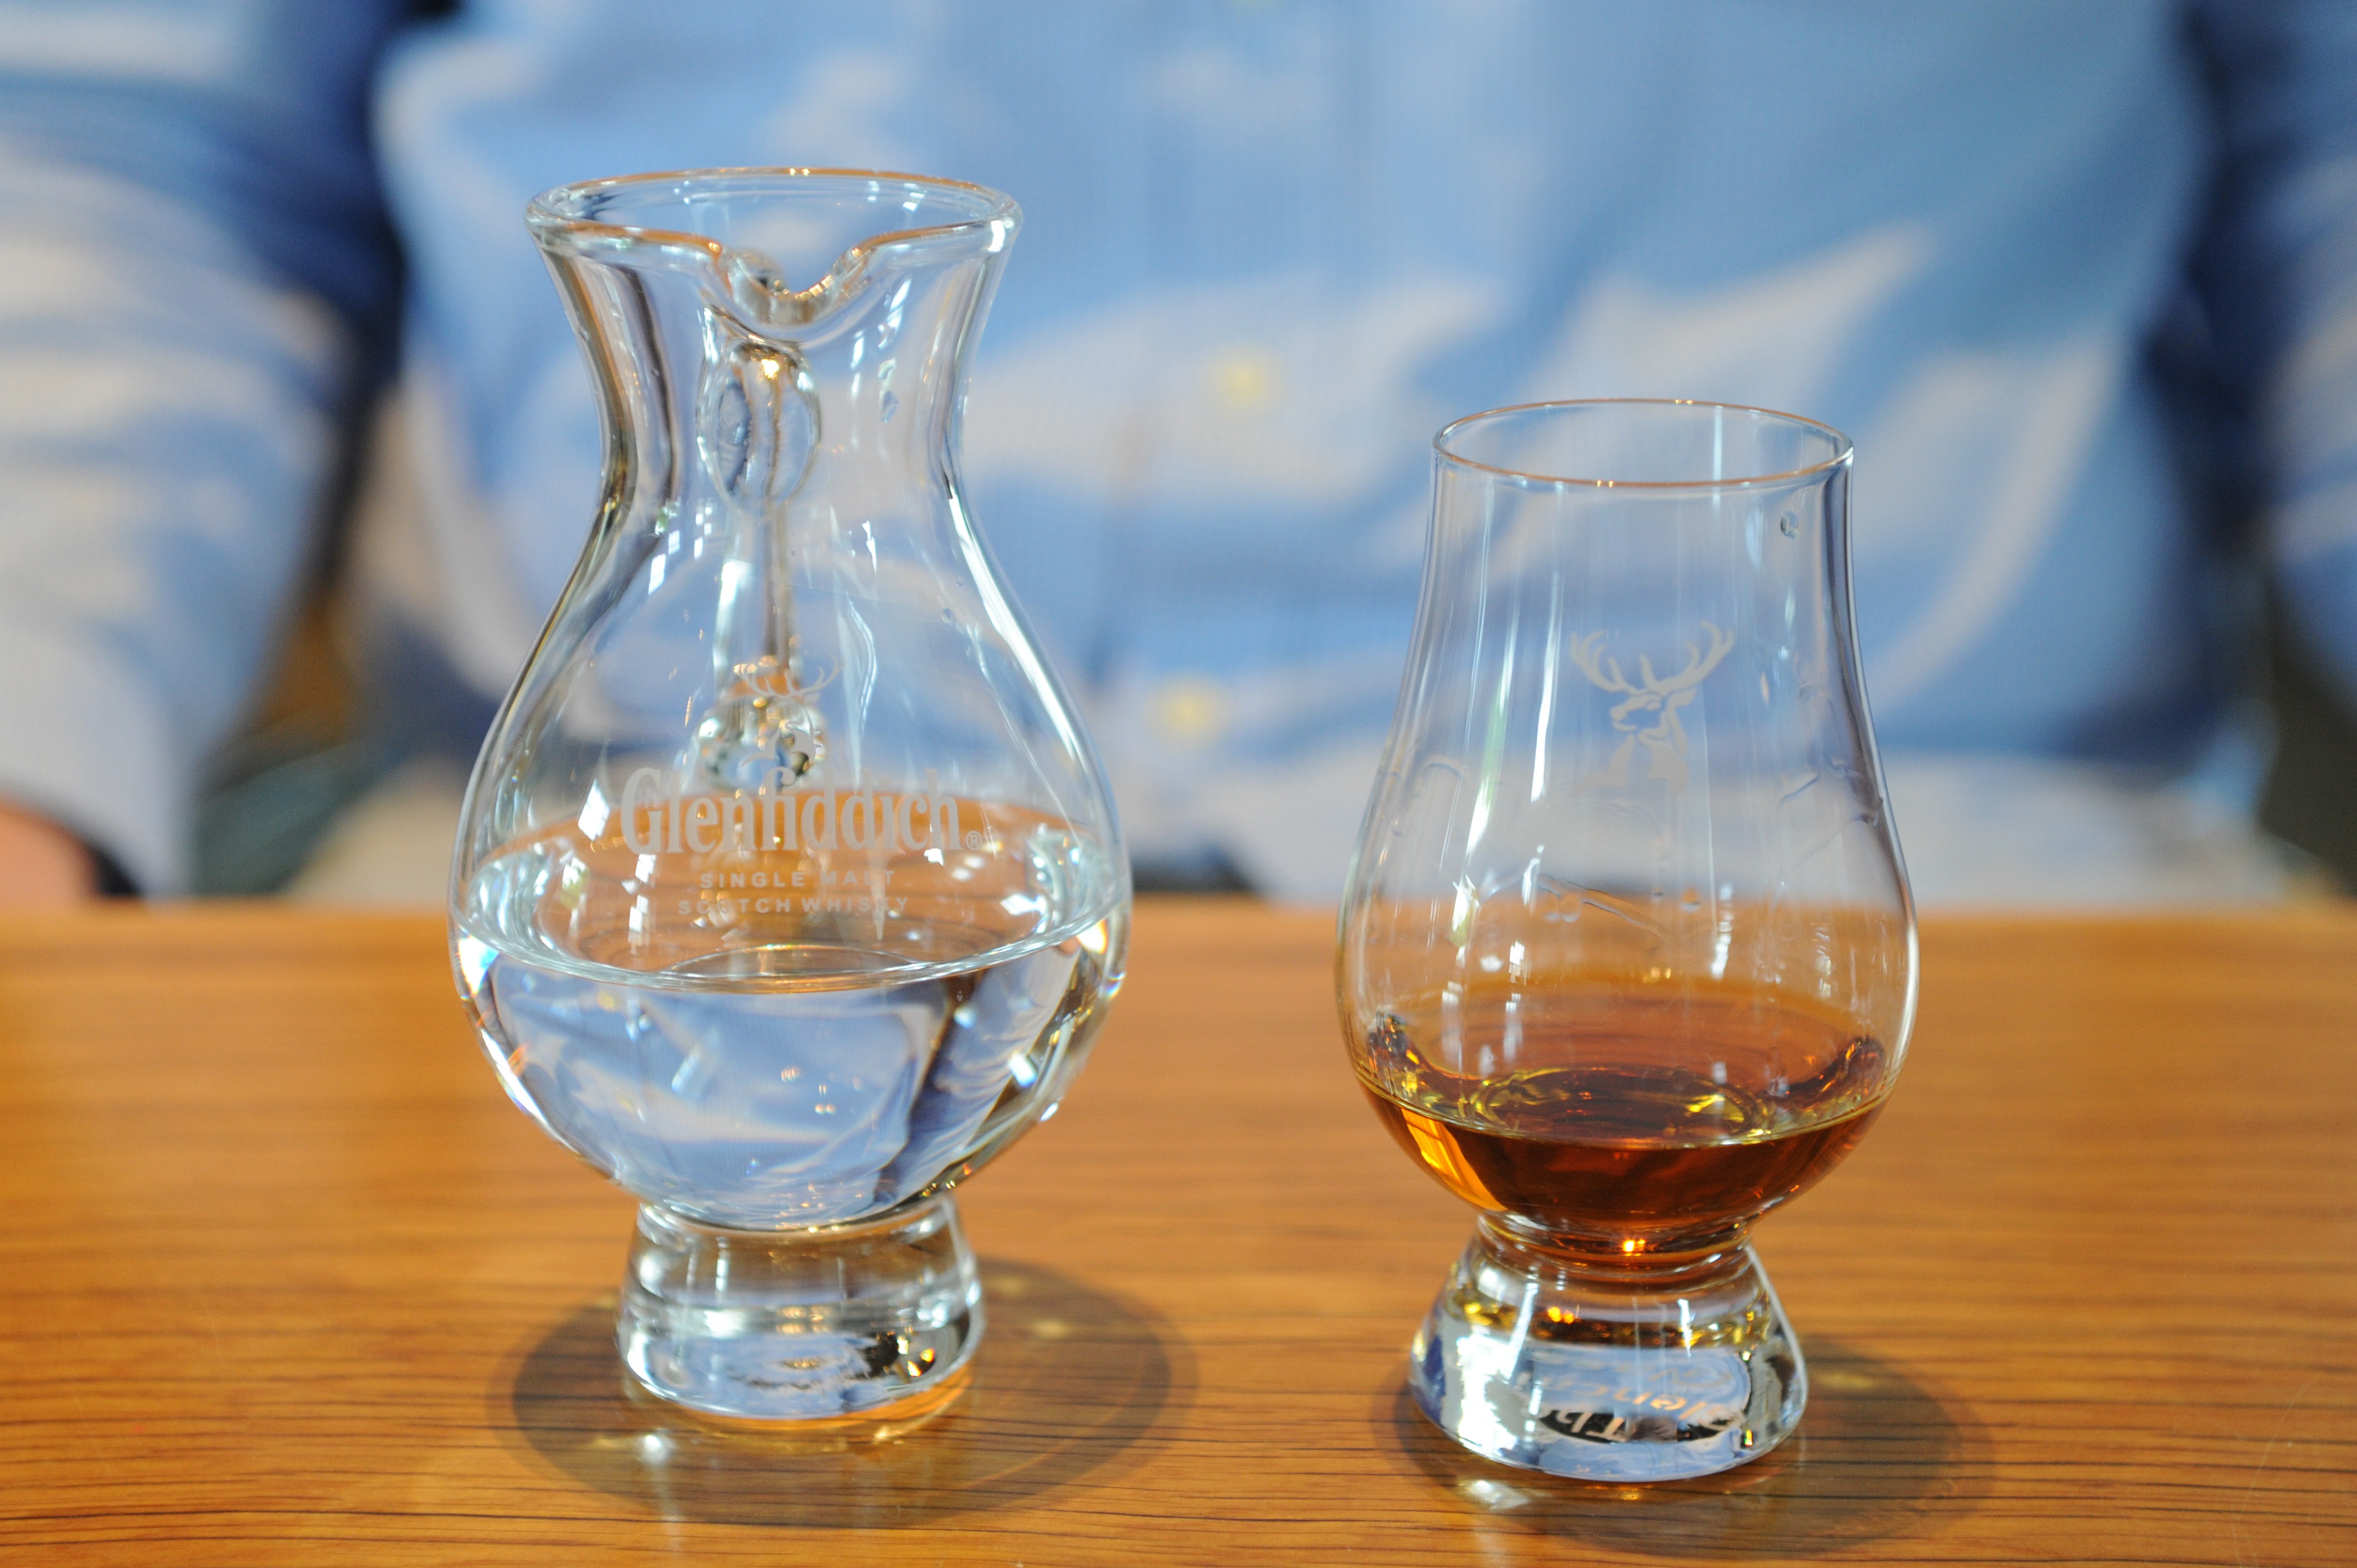
glass, socializing, drink, alcohol, glass bottle, wine glass, party, whisky, scotland, liqueur, benefit from, stemware, alcoholic beverage, beer glass, margit wallner, water glass, distilled beverage, drinkware, gelnmorangie